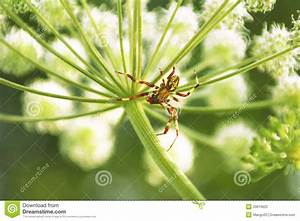
Label: spider